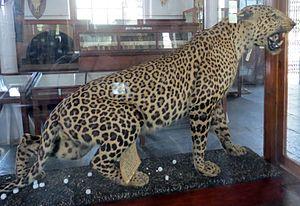
Coimbatore ou Coïmbatour est une grande ville de l'Inde dans l'État du Tamil Nadu.